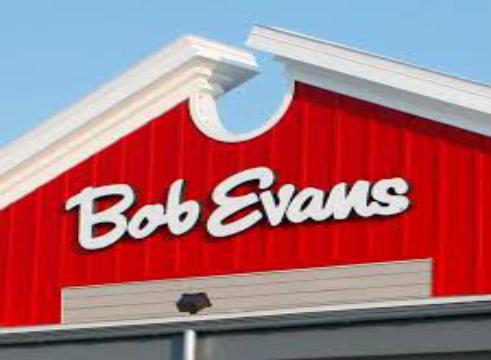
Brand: Bob Evans Restaurants
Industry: Clothes